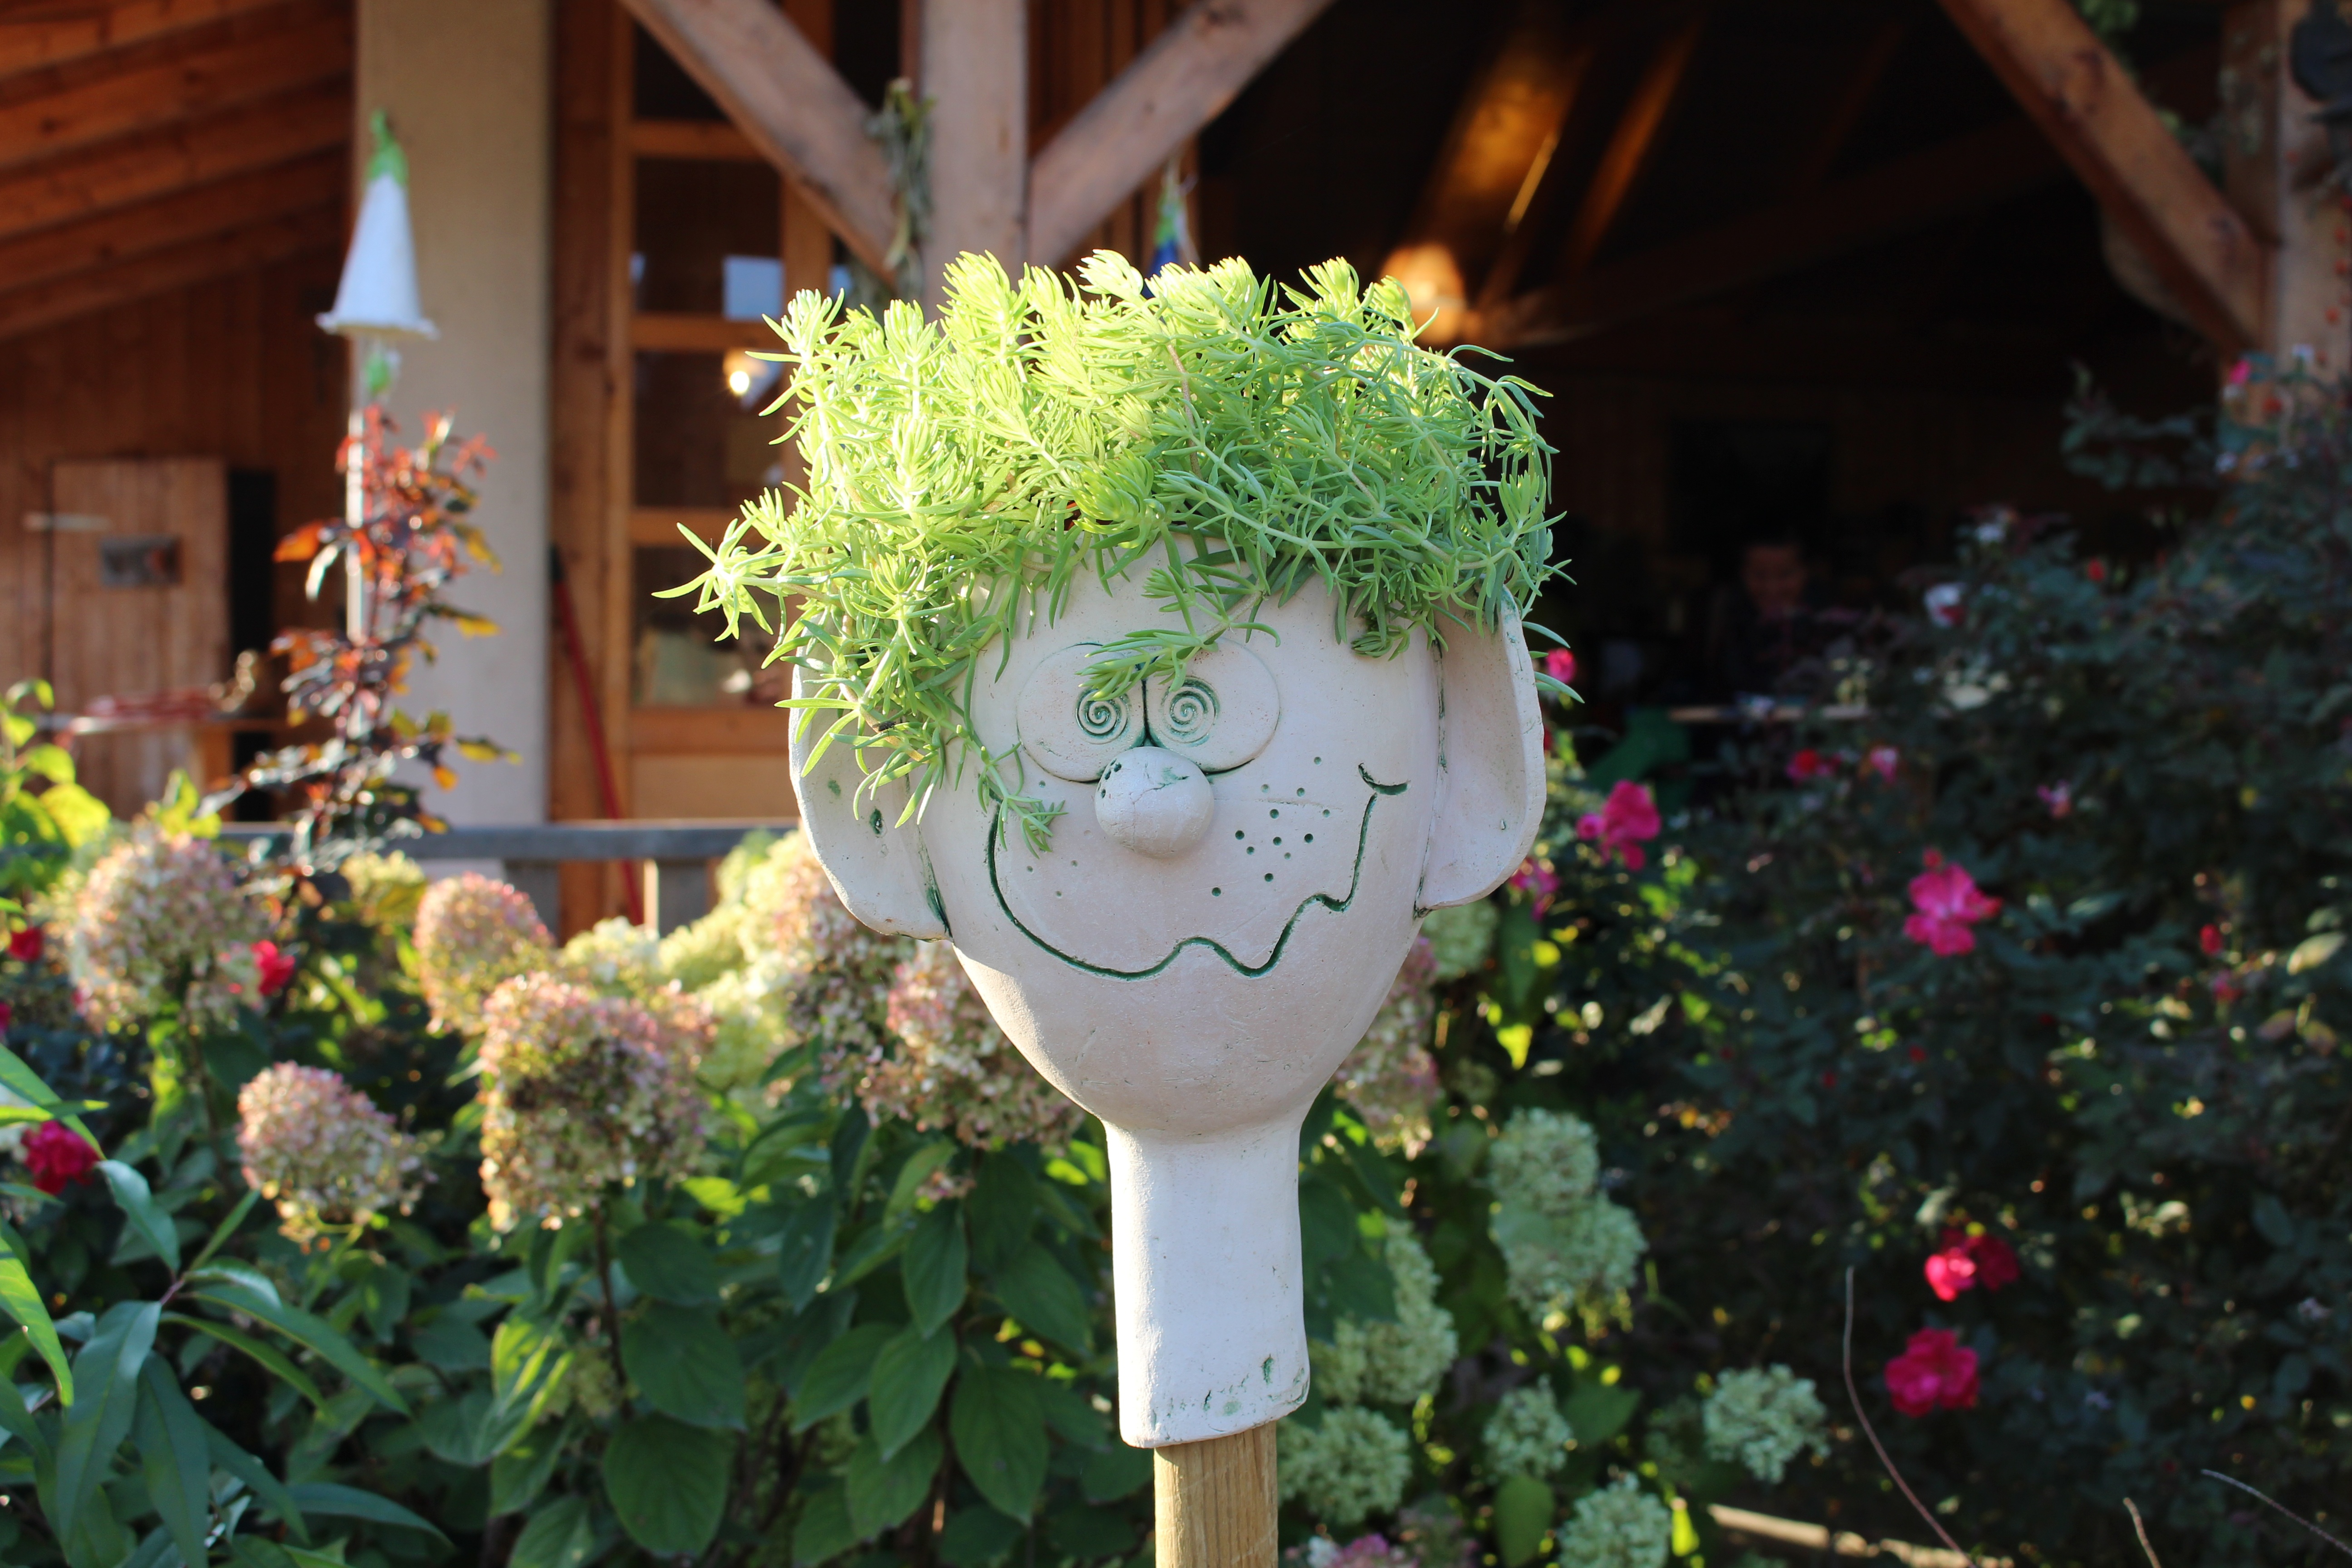
plant, flower, decoration, garden, flora, face, funny, floristry, gartendeko, flower bouquet, floral design, centrepiece, flower arranging